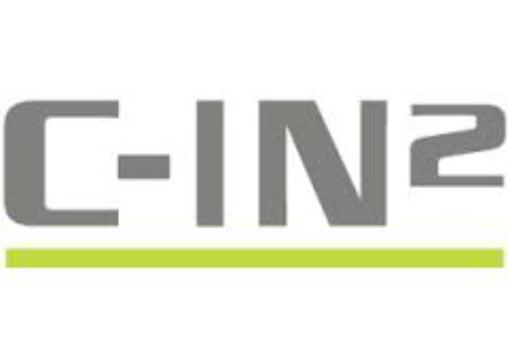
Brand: C-IN2
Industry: Clothes